Boeing New Midsize Airplane

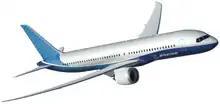
2018 early design rendering

At the June 2017 Paris Air Show, Boeing's aircraft development manager Mike Delaney confirmed the use of composites for the whole airframe, which would have a hybrid cross-section and bypass ratios above 10:1. If the NMA were to be launched in early 2019, its design would be completed in 2020, with fabrication in 2021–22, build in 2023, flight tests and certification in 2024 and introduction in 2025.